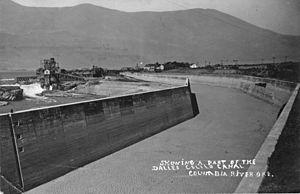
Le canal de Celilo était un canal reliant deux points du fleuve Columbia entre les États de l'Oregon et de Washington aux États-Unis juste à l'est de la ville de The Dalles.